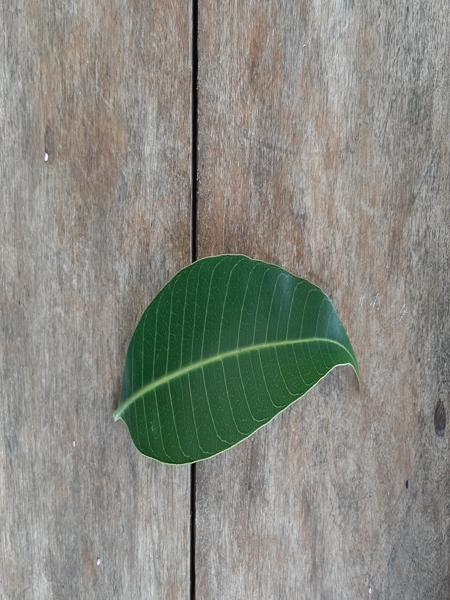
Plant: Mango